Caversfield

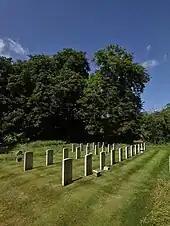
CWGC graves in St Laurence's parish churchyard

St Lawrence's parish churchyard includes 25 Commonwealth War Graves connected with RAF Bicester, dating from before and during the Second World War. This was a training station for Bomber Command and a number of the burials are of airmen killed in training accidents. 19 are RAF airmen, including one Australian and one Canadian serving in the RAF. Four are RCAF airmen, one is from the RNZAF and one is a soldier from the Royal Artillery.